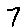
Label: 7